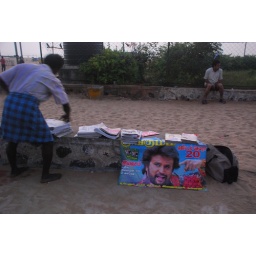
A newspaper / magazine vendor spreads his shop in the pavement at Elliots Beach